Josef Matěj Navrátil

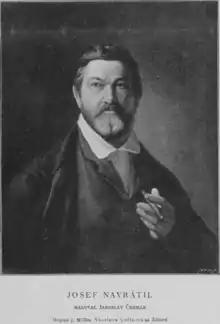
Portrait of Josef Matěj Navrátil by Jaroslav Čermák

Born in Slaný, Navrátil was trained by his father as a decorator, and after further study at the Academy of Fine Arts, Prague became a painter-decorator. He also took numerous trips abroad, particularly to Switzerland.